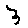
Label: 3